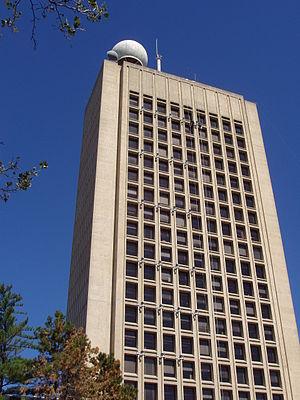
Le Cecil and Ida Green Building, aussi appelé le Green Building ou Building 54, est un bâtiment d'enseignement et de recherche du Massachusetts Institute of Technology de Cambridge dans le Massachusetts, aux États-Unis.